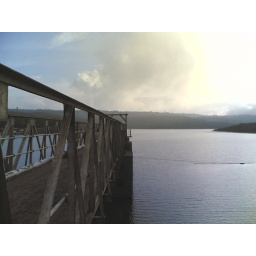
The lake now has a newly built dam to keep the water level consistent. Looking out from over the dam wall.